East Midlands Airport

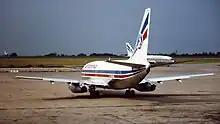
A Britannia Airways Boeing 737-200 at East Midlands Airport in 1982.

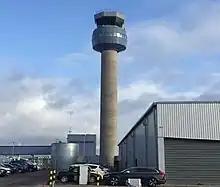
The air traffic control tower at East Midlands airport, located at the south of the airfield, next to the terminal.

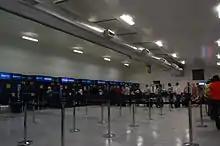
The check-in hall at the airport.

Pegasus Business Park, an office complex, is on the airport grounds. The now-defunct airline flybmi formerly had its head office at Pegasus Business Park.